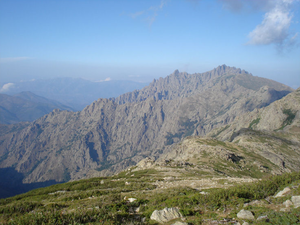
Les aiguilles de Popolasca sont un ensemble montagneux du massif du Monte Cinto situé dans le département de la Haute-Corse sur les communes de Popolasca, Moltifao, Asco et Corscia, culminant à 2 180 mètres d'altitude à la Cima à i Mori. Il domine directement les pieves de Giovellina à l'est et de Caccia au nord et à l'ouest.
Le Capu Biancu est un sommet de Corse situé dans le massif du Monte Cinto et qui culmine à 2 562 m.